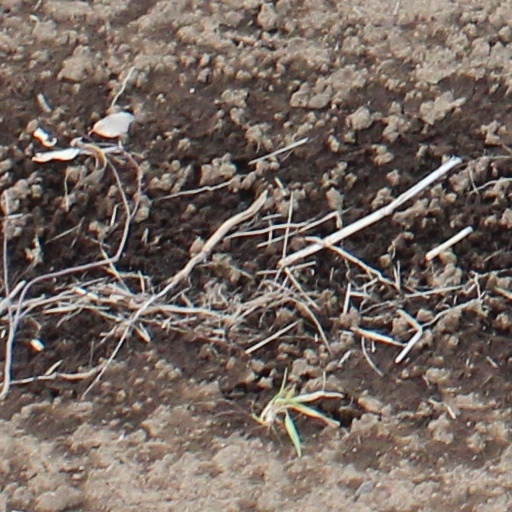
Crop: wheat